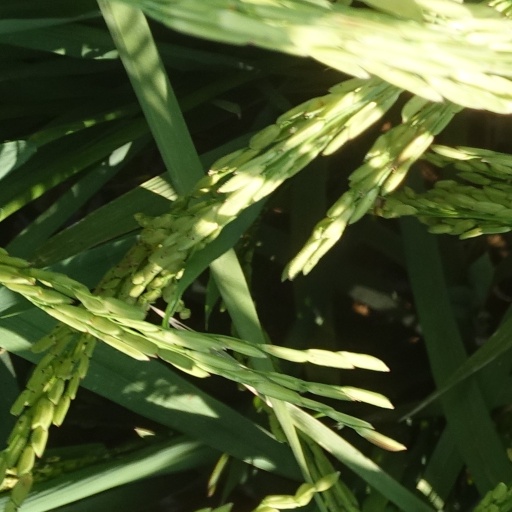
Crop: rice